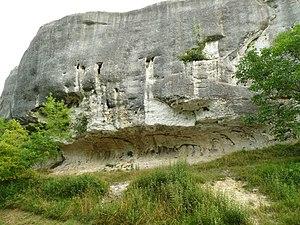
Rochers de la vallée des Eaux-Claires à Puymoyen (16), France
Puymoyen est une commune du Sud-Ouest de la France, située dans le département de la Charente.
Le ruisseau des Eaux Claires est un petit cours d'eau du sud-ouest de la France et un affluent de la rive gauche de la Charente. Il arrose le département de la Charente, dans la région Nouvelle-Aquitaine.
Le sentier de grande randonnée 4 part de Royan et se termine à Grasse, reliant l'Atlantique à la Provence.